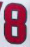
Number: 8